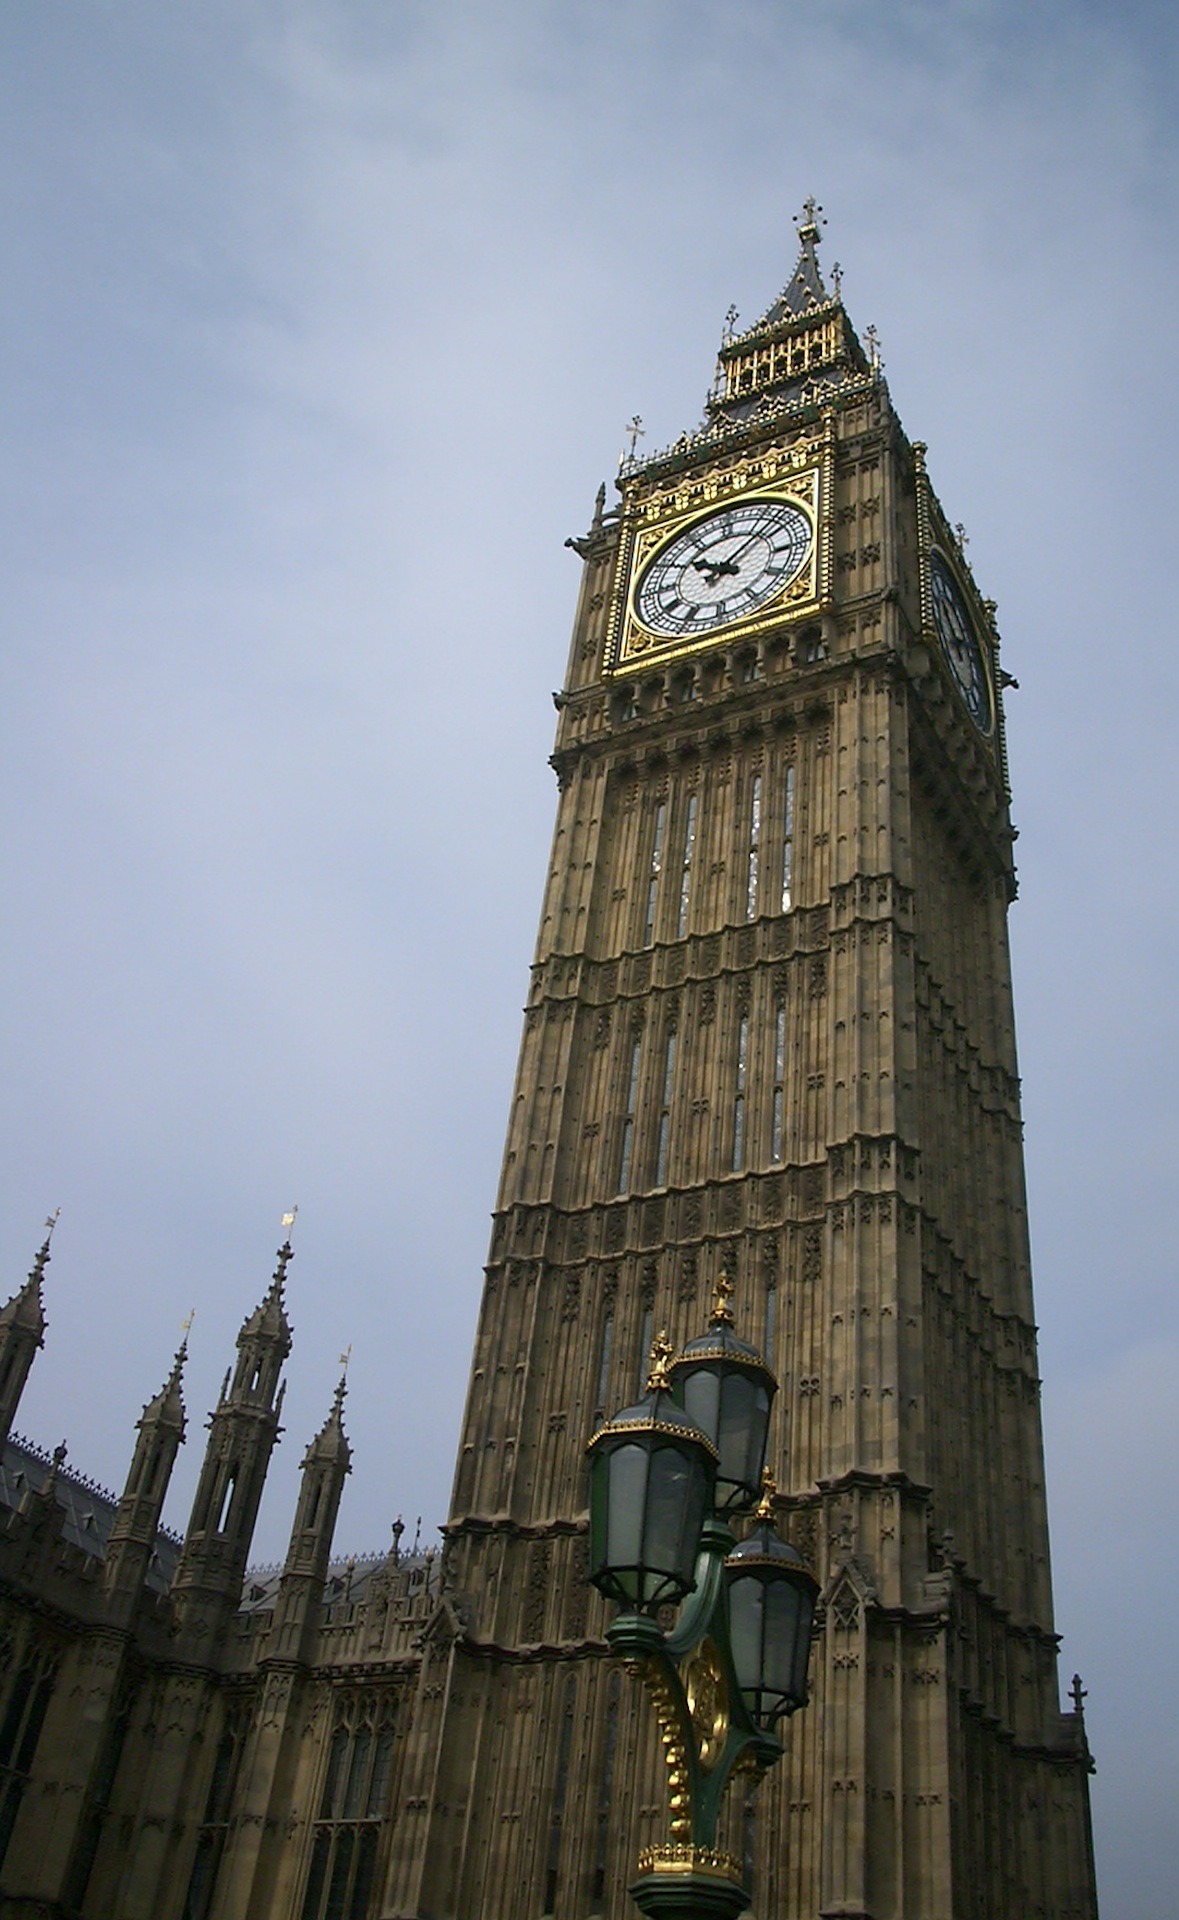
tree, architecture, sky, clock, building, city, monument, bell, tower, landmark, facade, cathedral, place of worship, big ben, clock tower, bell tower, places of interest, medieval architecture, england, london, spire, steeple, tourist attraction, metropolis, united kingdom, tours, stately home, government district, historic site, listed building